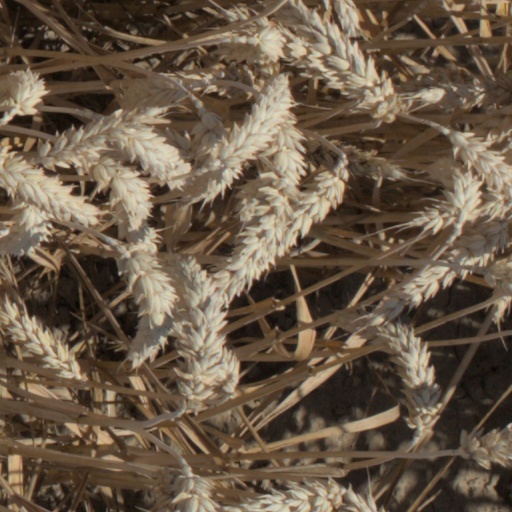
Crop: wheat